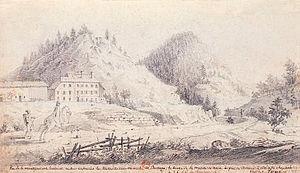
Bussang est une commune française du massif des Vosges située dans le département des Vosges, en région Grand Est. C'est la plus haute commune de la vallée de la Moselle, là où la rivière prend sa source.